Describe the emotion expressed in this image:  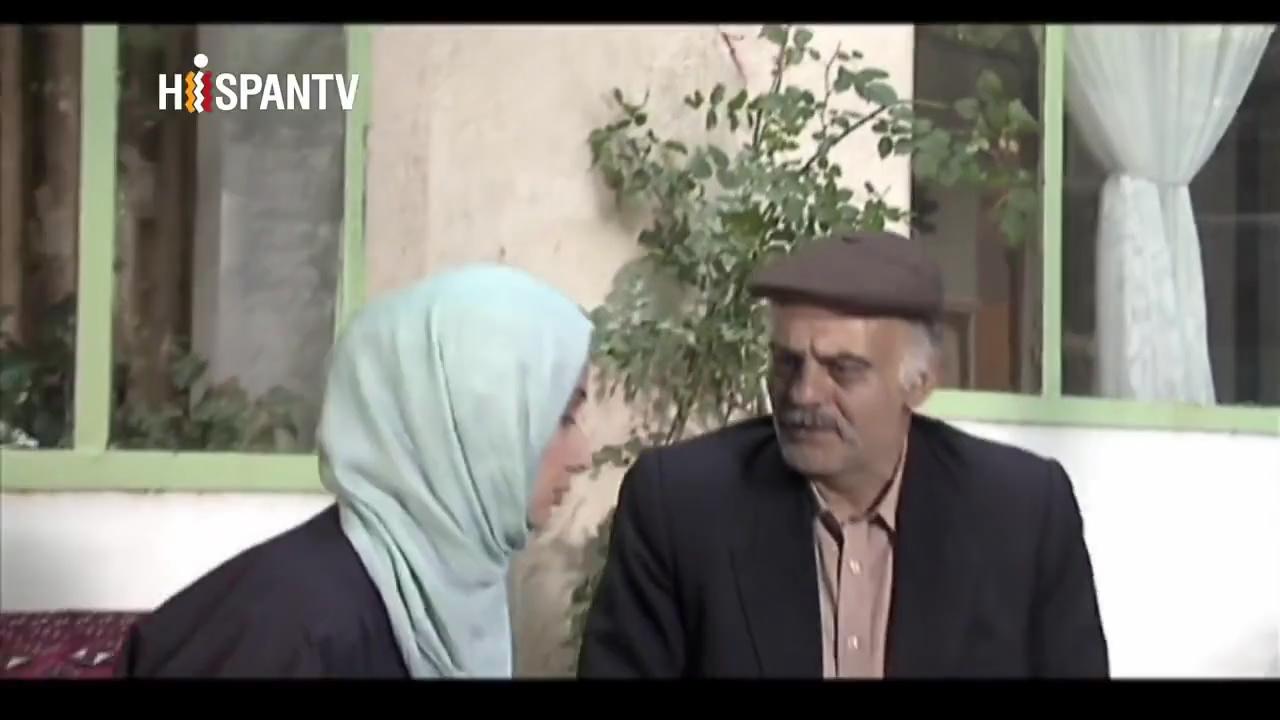
This person displays Pain, valence and arousal with low intensity.